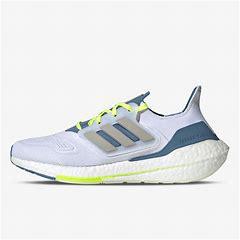
Brand: Adidas
Model: Ultraboost 22 Lauf